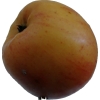
Label: Apple 14